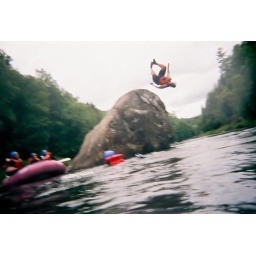
Our guide make a back flip off the big rock in the middle of the river